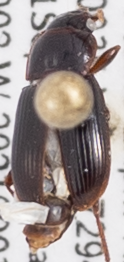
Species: Harpalus desertus
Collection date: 2021-09-01
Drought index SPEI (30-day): -1.166
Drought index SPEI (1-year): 0.17
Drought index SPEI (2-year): -0.51